Victoria Amelina

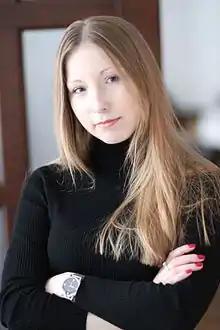
Amelina in 2015

Viktoriia Amelina (1 January 1986 – 1 July 2023), was a Ukrainian novelist and war crimes researcher. She was the author of two novels and a children's book, a winner of the Joseph Conrad Literary Award and a European Union Prize for Literature finalist.